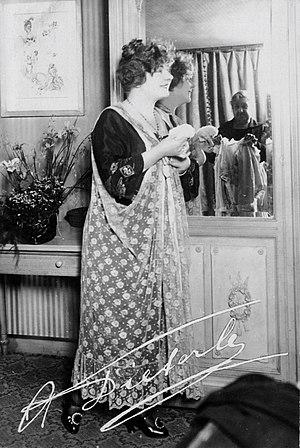
Amélie Diéterle est une comédienne française, née à Strasbourg le 20 février 1871 et morte à Cannes, le 20 janvier 1941. Elle est légitimée à Paris en 1892 par le capitaine Louis Laurent, chevalier de la Légion d'Honneur. Amélie Diéterle s'est mariée à Vallauris le 16 juin 1930 avec André Simon (1877-1965). Amélie Diéterle joue principalement au Théâtre des Variétés à Paris au cours de la Belle Époque. Photographie de l'actrice Amélie Diéterle dans sa loge au Théâtre des Variétés à Paris vers 1920.
Amélie Diéterle, nom de scène d'Amélie Laurent, est une actrice, cantatrice et collectionneuse d'art française, née à Strasbourg le 20 février 1871 et morte à Cannes le 20 janvier 1941.